Karma (2012 film)

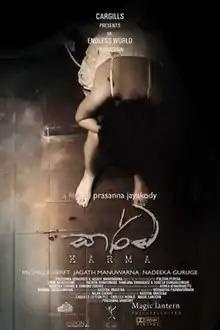
Film poster

Karma is a 2012 Sri Lankan Sinhala adult drama film directed by Prasanna Jayakody and co-produced by Ceylon Theater Pvt. Ltd, Sky Entertainers Pvt. Ltd and Magic Lantern Pvt. Ltd. It stars popular musician Nadeeka Guruge in his debut role in cinema and Michelle Herft in lead roles along with Jagath Manuwarna. Music co-composed by Nadeeka Guruge himself with Sumudu Guruge. It is the 1168th Sri Lankan film in the Sinhala cinema.